Mont Blanc massif

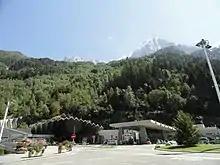
Chamonix-Mont Blanc Tunnel Entrance

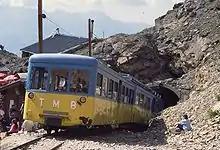
Mont Blanc Tramway (TMB) at the Nid d'Aigle in 1996.

The Mont Blanc massif is now a significant tourist destination. The region attracts over sixmillion people per annum, with around one in five gaining access to its slopes by means of mechanical infrastructure (cable cars or funicular railways). Some surveys have shown that tourists mostly come to the Mont Blanc massif and its environs for winter sports such as skiing as well as summer outdoor activities like hiking, climbing and cycling.